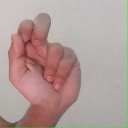
अक्षर: ढ